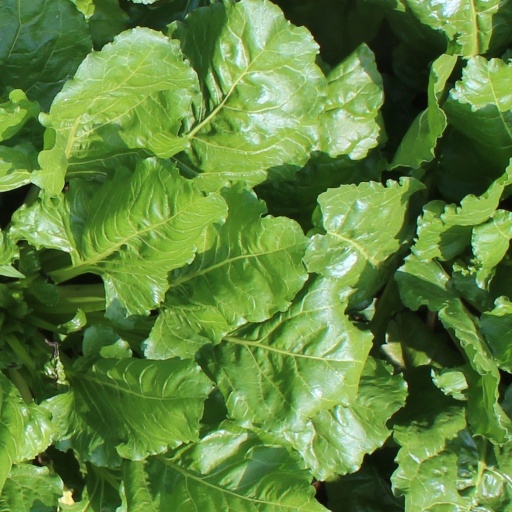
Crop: sugar beet